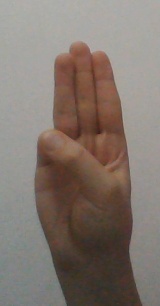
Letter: thaa